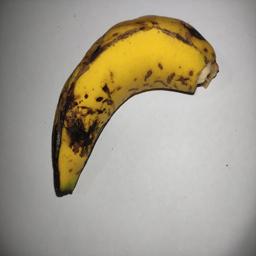
Banana variety: Sagor Kola